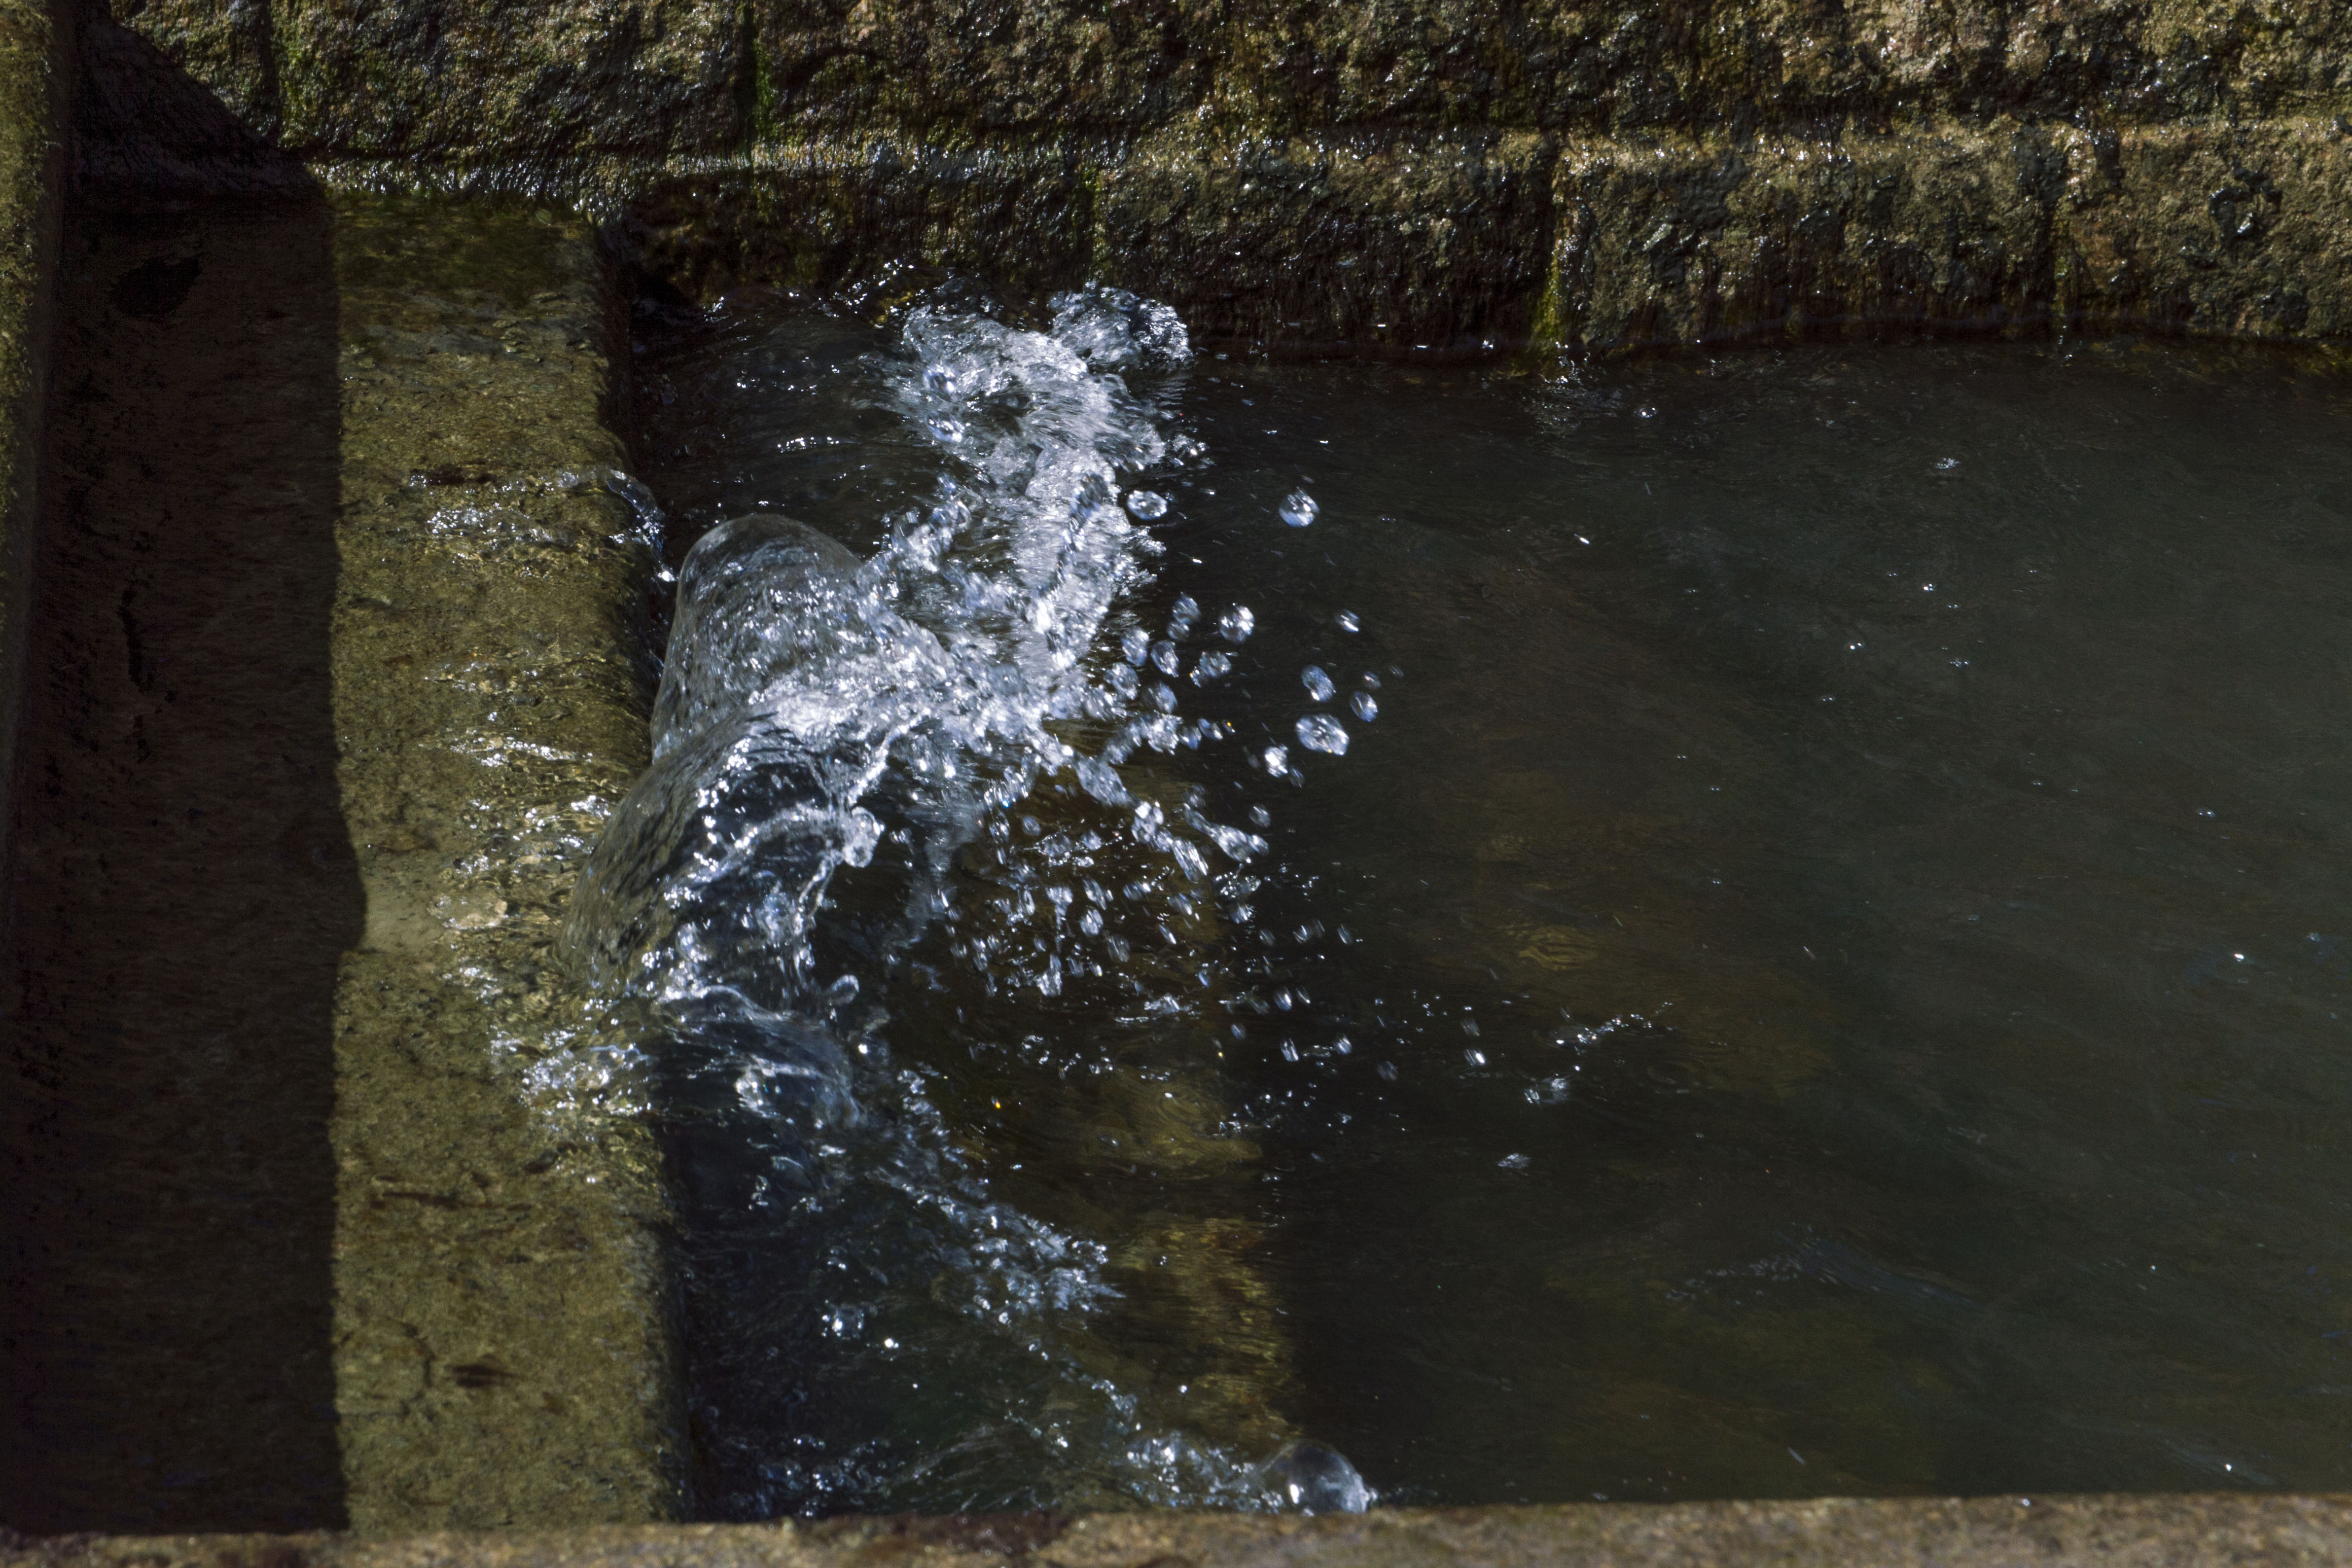
water, nature, outdoor, rock, architecture, photography, wave, van, building, urban, river, photo, stream, reflection, splash, nikon, historic, golf, body of water, holland, nederland, netherlands, dutch, outdoorphotography, picture, photograph, drops, fotos, foto, fotografie, urbanphotography, geheugen, water feature, paulvandevelde, pdvandevelde, padagudaloma, landschapsfotografie, dordrecht, stadsfotografie, nederlandinfotos, historisch, stadswandeling, architectuur, pvdvfotografie, pdvandeveldedordrecht, diep, rondjedordt, dedordtevaer, dutchphotography, nederlandsefotografie, dutchphotogaraphy, totallydutch, fotografienederland, hollandsefotografie, fotografieholland, dordtmonumenteel, fotosdordrecht, fotosvandordrecht, erfgoedcentrumdiep, openmonumentendag, fotovandeweek, dordrechtmonumenteel, spetters